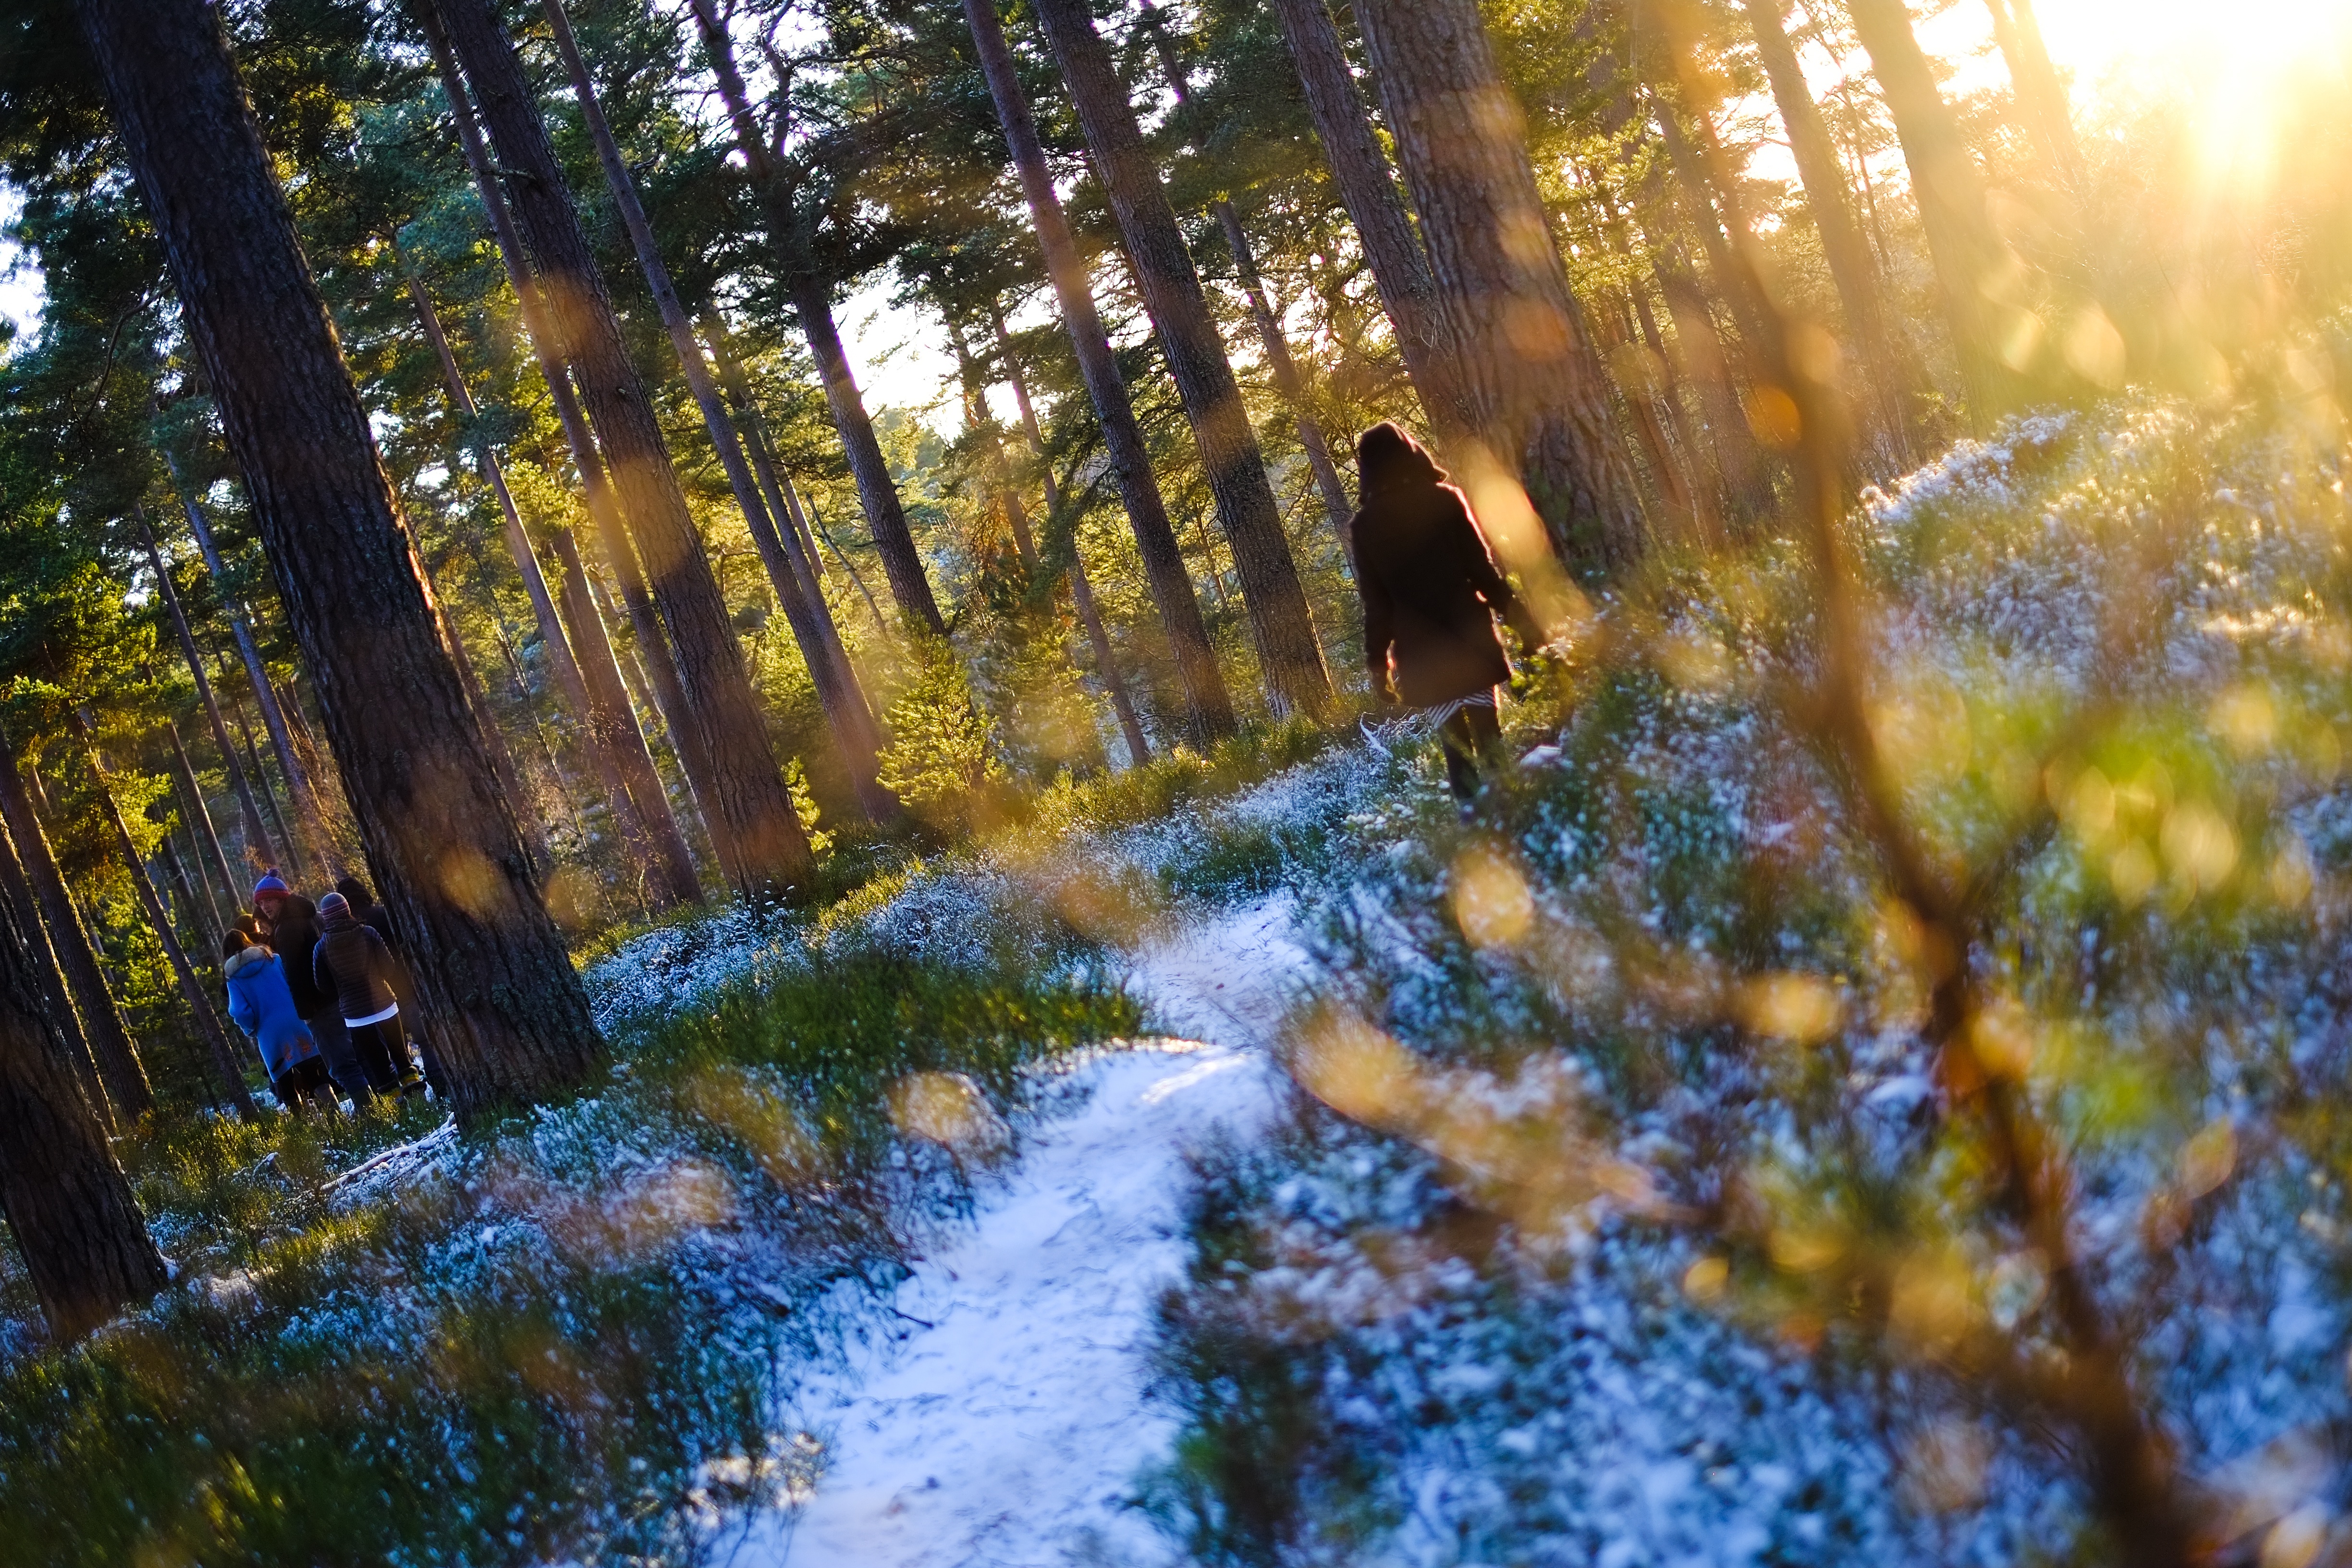
tree, nature, forest, wilderness, branch, plant, meadow, sunlight, morning, leaf, reflection, autumn, season, woodland, habitat, ecosystem, biome, natural environment, woody plant